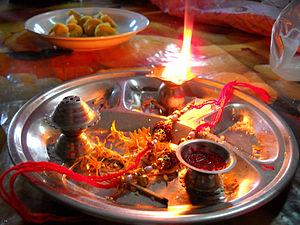
Le Raksha bandhan appelé aussi Rakhibandhan, Rakhi Purnima ou Rakhi est une fête des hindous et des jaïns qui célèbre le lien de fraternité qui unit deux êtres humains, qu'ils soient frère et sœur dans la vie de famille, ou qu'ils soient de sincères amis, comme frère et sœur.